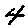
Label: 4